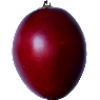
Label: tamarillo